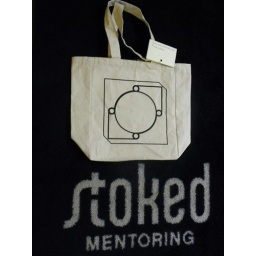
He is a hero the rescued a person from drowning in rock away beach